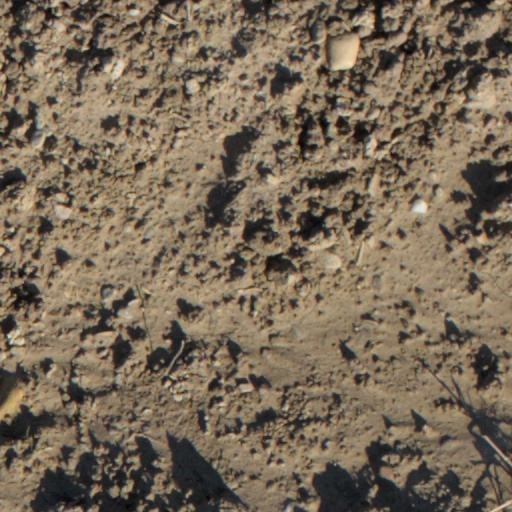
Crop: wheat